Dragon Warrior Monsters

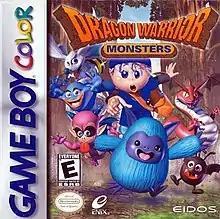
North American cover

Dragon Quest Monsters, released in North America as Dragon Warrior Monsters, is the first video game in the "Dragon Quest Monsters" series. It was released in Japan by Enix on September 25, 1998, and co-published by Eidos Interactive in Europe and North America in 2000. It was the first "Dragon Quest" game to be released in Europe. The game cartridge is compatible with both the black-and-white Game Boy and the Game Boy Color; a second printing of the game was made after the Game Boy Color itself was released. The game was remade for the PlayStation in a compilation Dragon Quest Monsters 1+2 Hoshi Furi no Yūsha to Bokujō no Nakamatachi. A mobile phone incarnation titled "Dragon Quest Monsters i" was released in Japan on January 28, 2002.